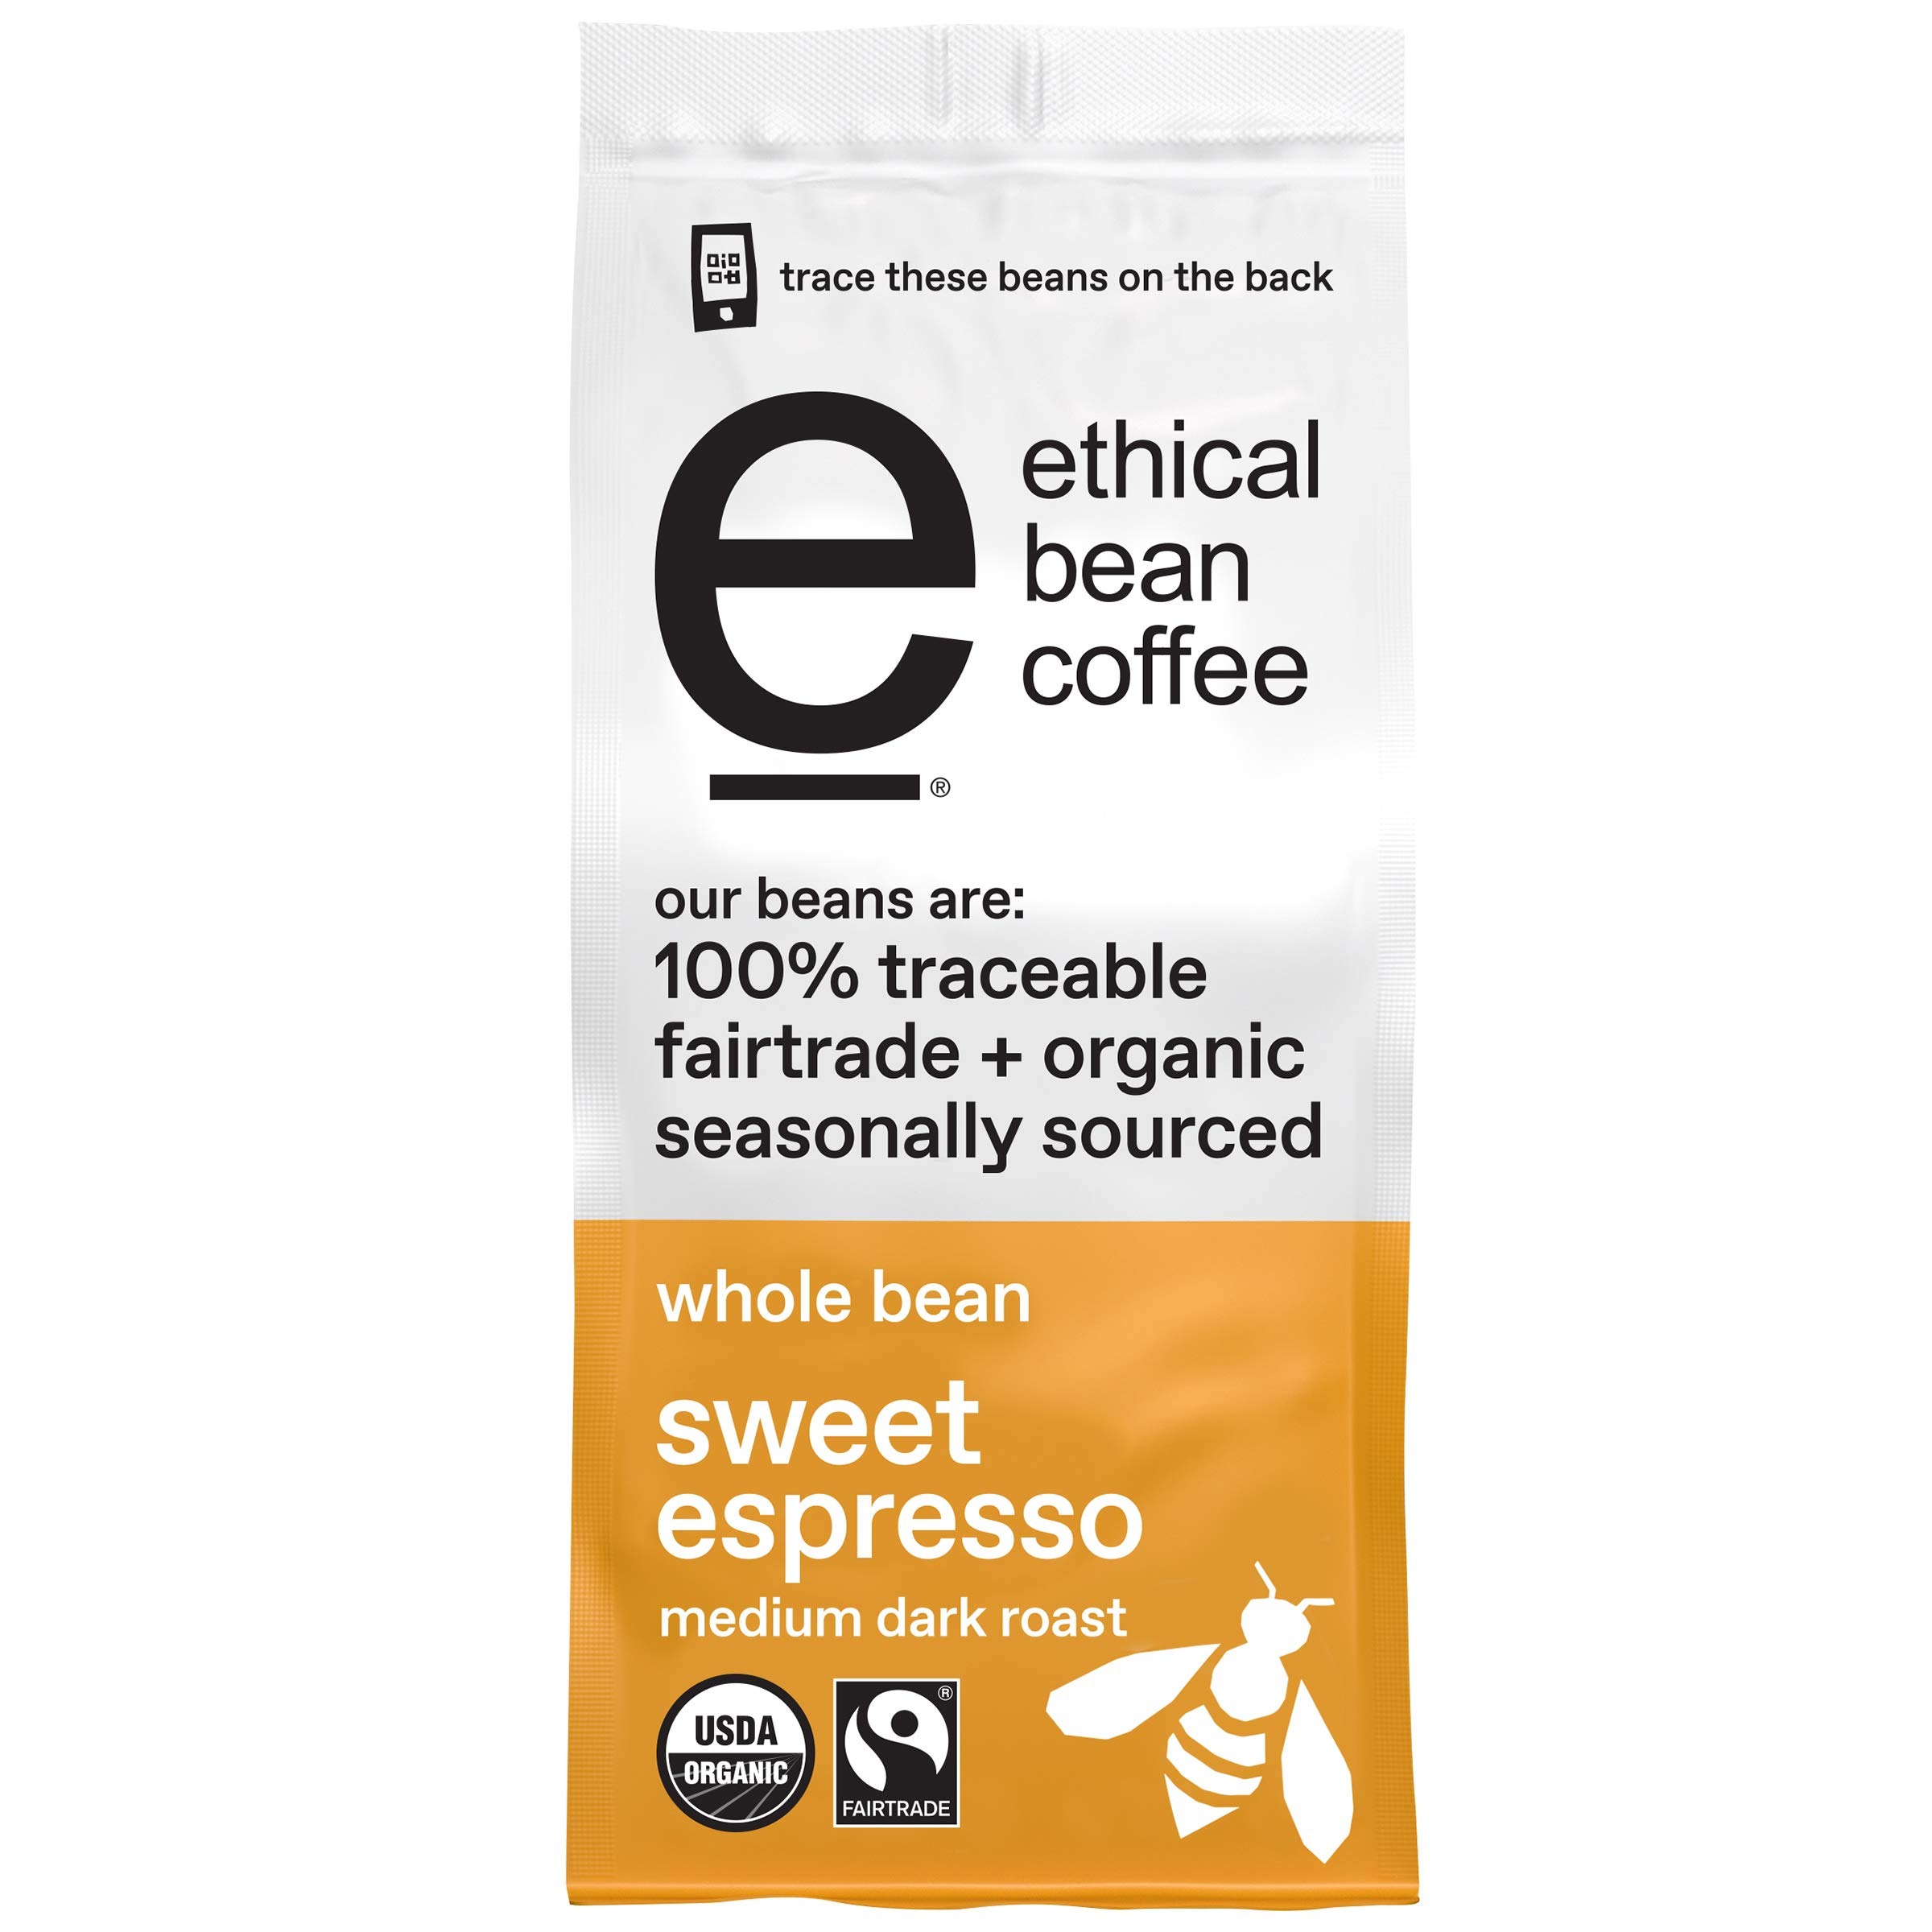
Item Name: Ethical Bean Fairtrade Organic Coffee, Whole Bean Espresso Coffee (12 Oz Bag), Sweet Espresso Medium Dark Roast, 0.75 Lb
Bullet Point 1: WHOLE BEAN COFFEE: One 12 oz bag of ETHICAL BEAN Sweet Espresso Medium Dark Roast whole bean coffee
Bullet Point 2: CERTIFIED FAIRTRADE COFFEE: Fairtrade certification ensures farmers receive a price that covers their average costs of sustainable production
Bullet Point 3: CERTIFIED ORGANIC COFFEE: USDA organic coffee is without the use of synthetic pesticides and fertilizers
Bullet Point 4: MEDIUM ROAST COFFEE: 100% Arabica coffee, a medium dark roast that marries beautifully with milk
Bullet Point 5: RESEALABLE BAG: Pull-tab zip closure for long-lasting freshness
Bullet Point 6: YOUR COFFEE'S JOURNEY: Scan the QR code on each pack using our free app or enter the lot number into our website to follow the journey of your coffee beans from crop to cup
Bullet Point 7: ETHICAL BEAN COFFEE: We believe that Fairtrade doesn’t have to live on the fringe; Using only 100% Fairtrade Certified and Organic beans, we do our best to live up to the “ethical” in our name—providing a fair wage to the farmers who produce our coffee
Value: 12.0
Unit: Ounce

Price: 11.49